Ryan Villopoto

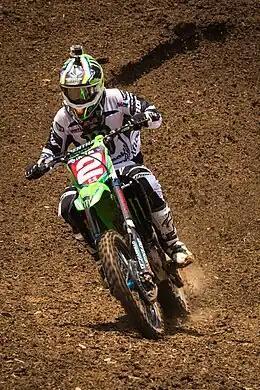
Villopoto in 2013

Villopoto won the 2013 Monster Energy AMA Supercross Championship. It was Villopoto's third straight AMA Supercross Series championship, putting him in an elite class of off-road motorcycle champions – only Bob Hannah, Jeremy McGrath, and Ricky Carmichael have won three straight SX titles (Hannah ’77 – ’79, McGrath ”93 – ’96, ’98 – 2000, Carmichael ’01 – ’03).